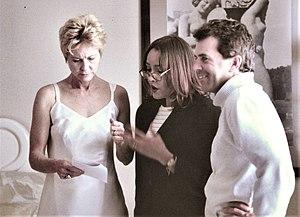
Roger Steinmann, né le 6 novembre 1961 à Zurich, est un réalisateur, scénariste, producteur et entrepreneur suisse.